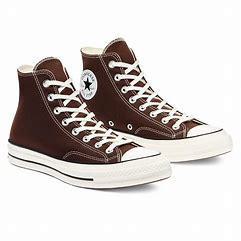
Brand: Converse
Model: Chuck Taylor